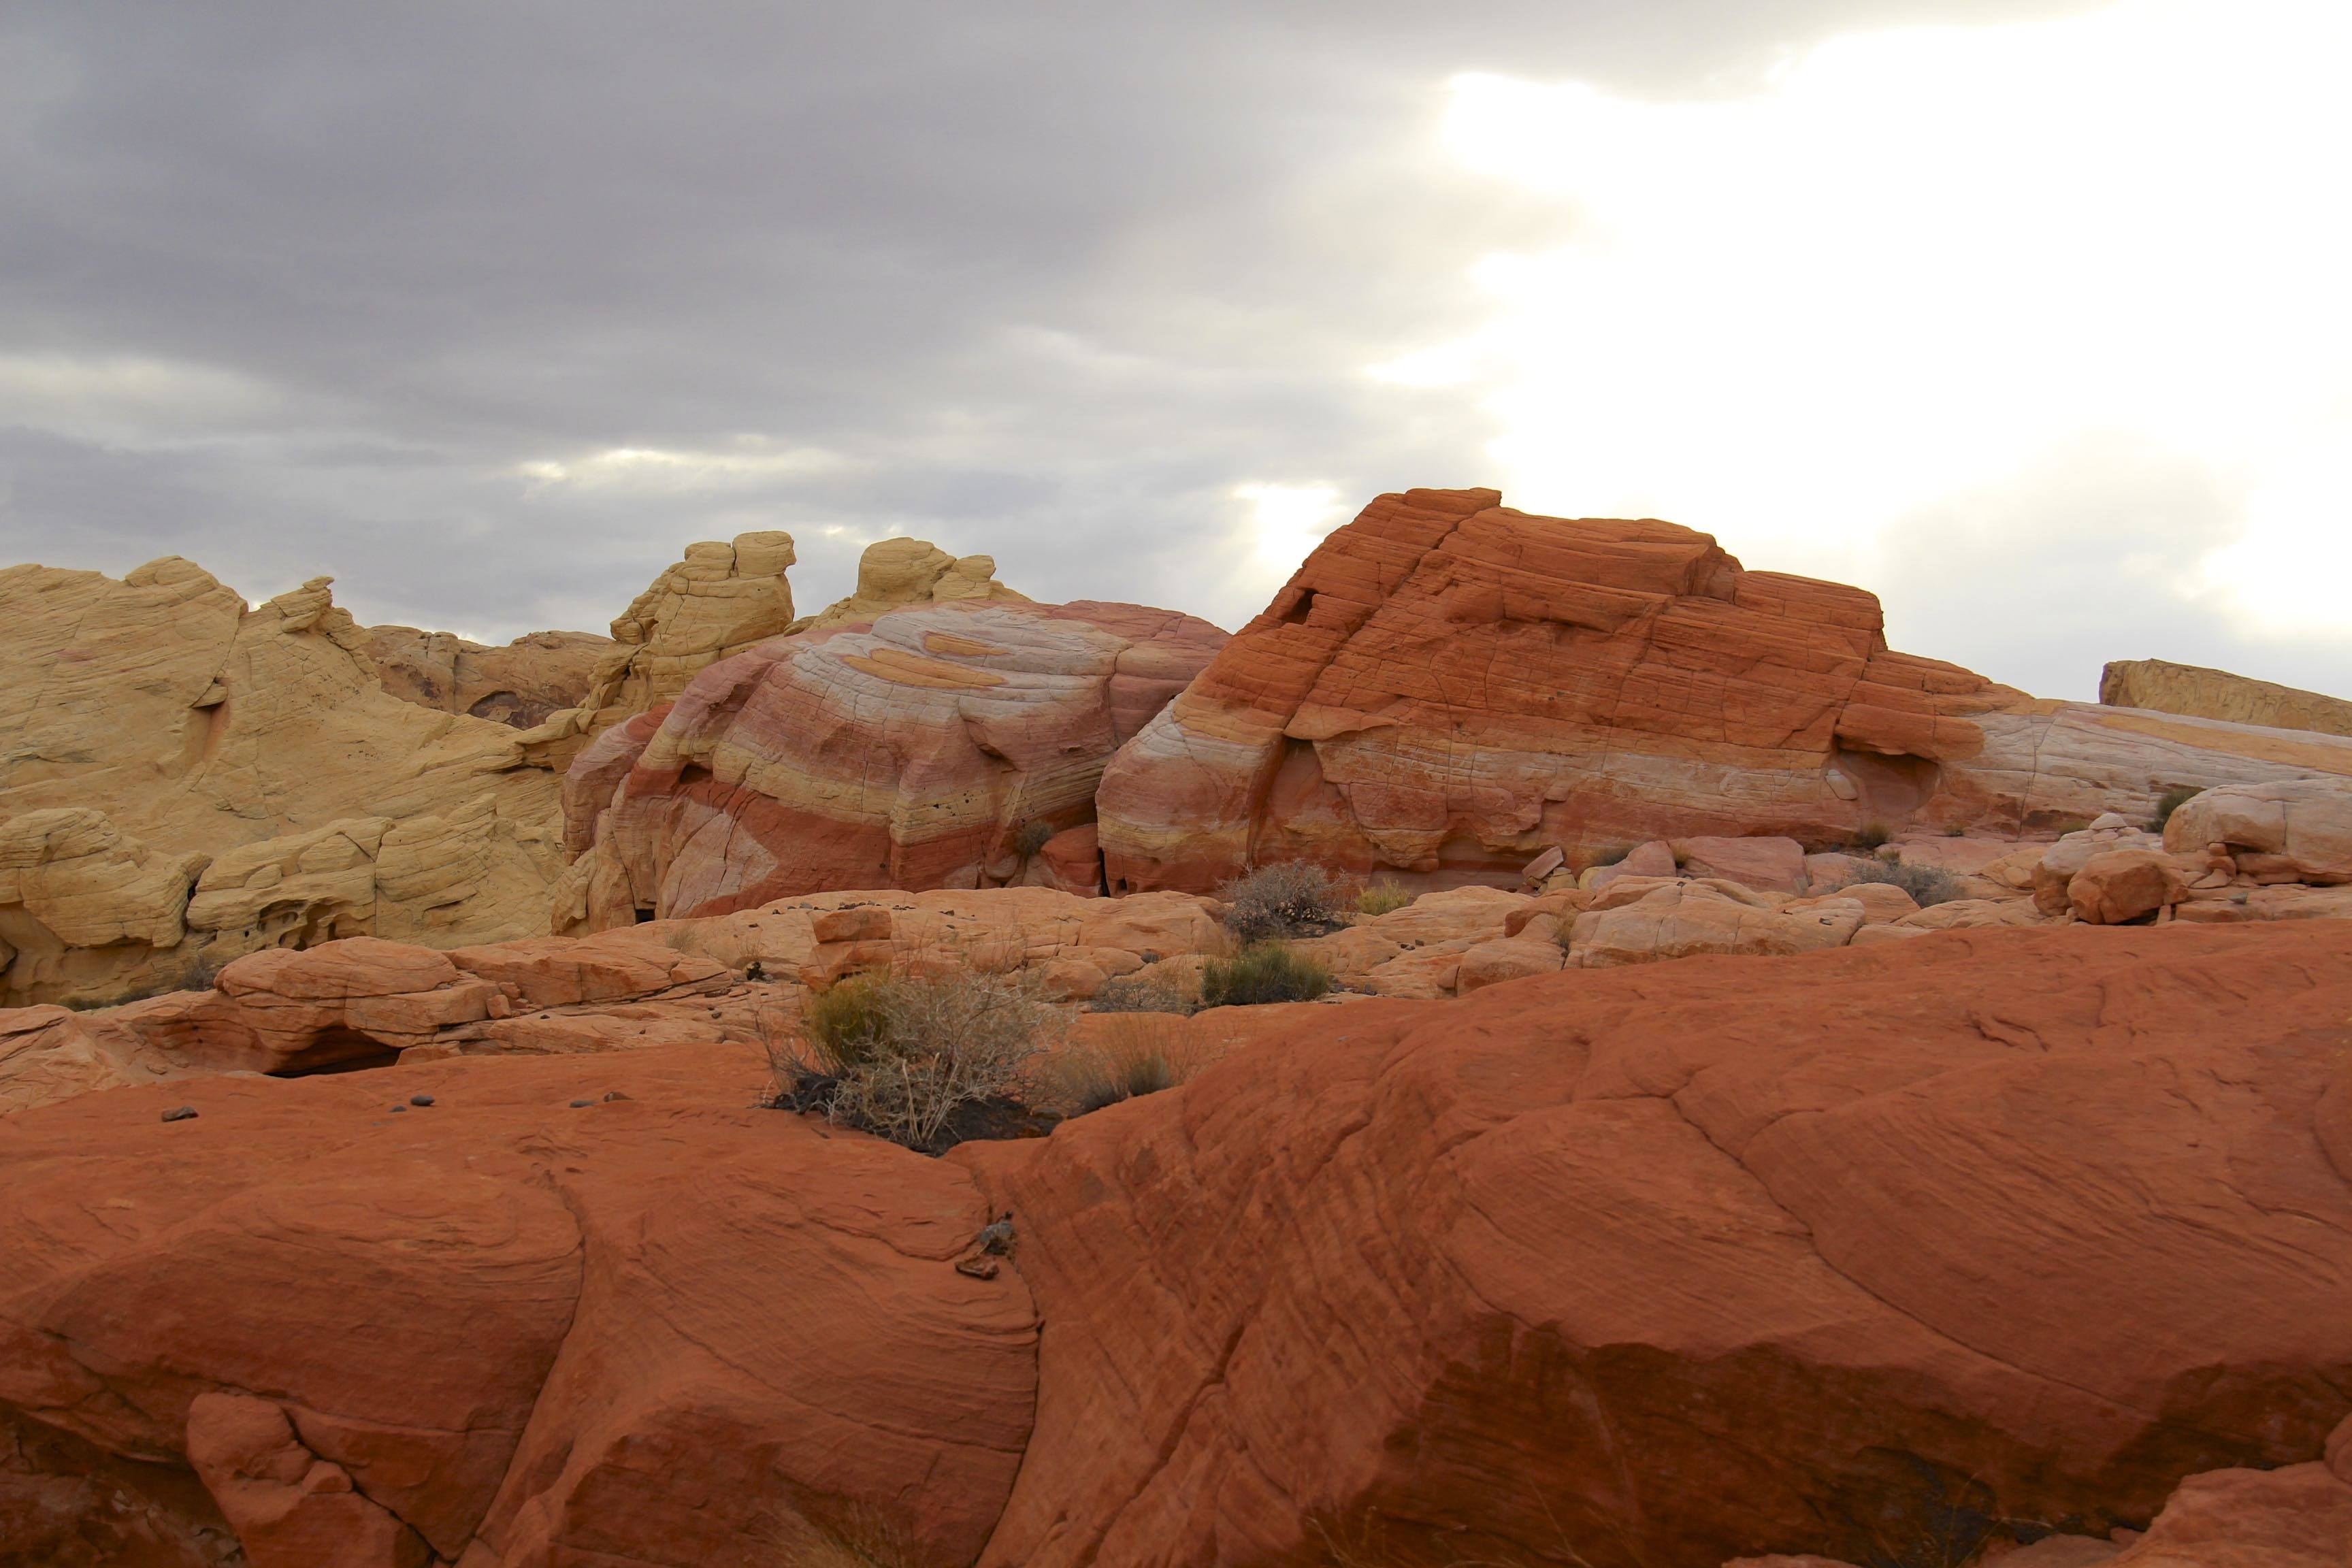
landscape, rock, desert, valley, stone, formation, cliff, arch, color, soil, canyon, terrain, geology, badlands, plateau, wadi, butte, landform, natural environment, geographical feature, aeolian landform